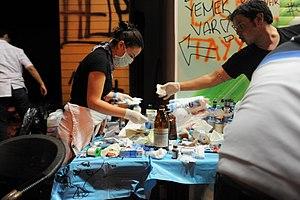
Le mouvement protestataire de 2013 en Turquie débute le 28 mai à Istanbul par un sit-in d'une cinquantaine de riverains du parc Taksim Gezi, auxquels s'associent rapidement des centaines de milliers de manifestants dans 78 des 81 provinces turques. Par leur ampleur, la nature de leurs revendications et les violences policières qui leur ont été opposées, ces manifestations ont été comparées au printemps arabe, au Occupy movement, au mouvement des Indignés, ou encore à Mai 68.